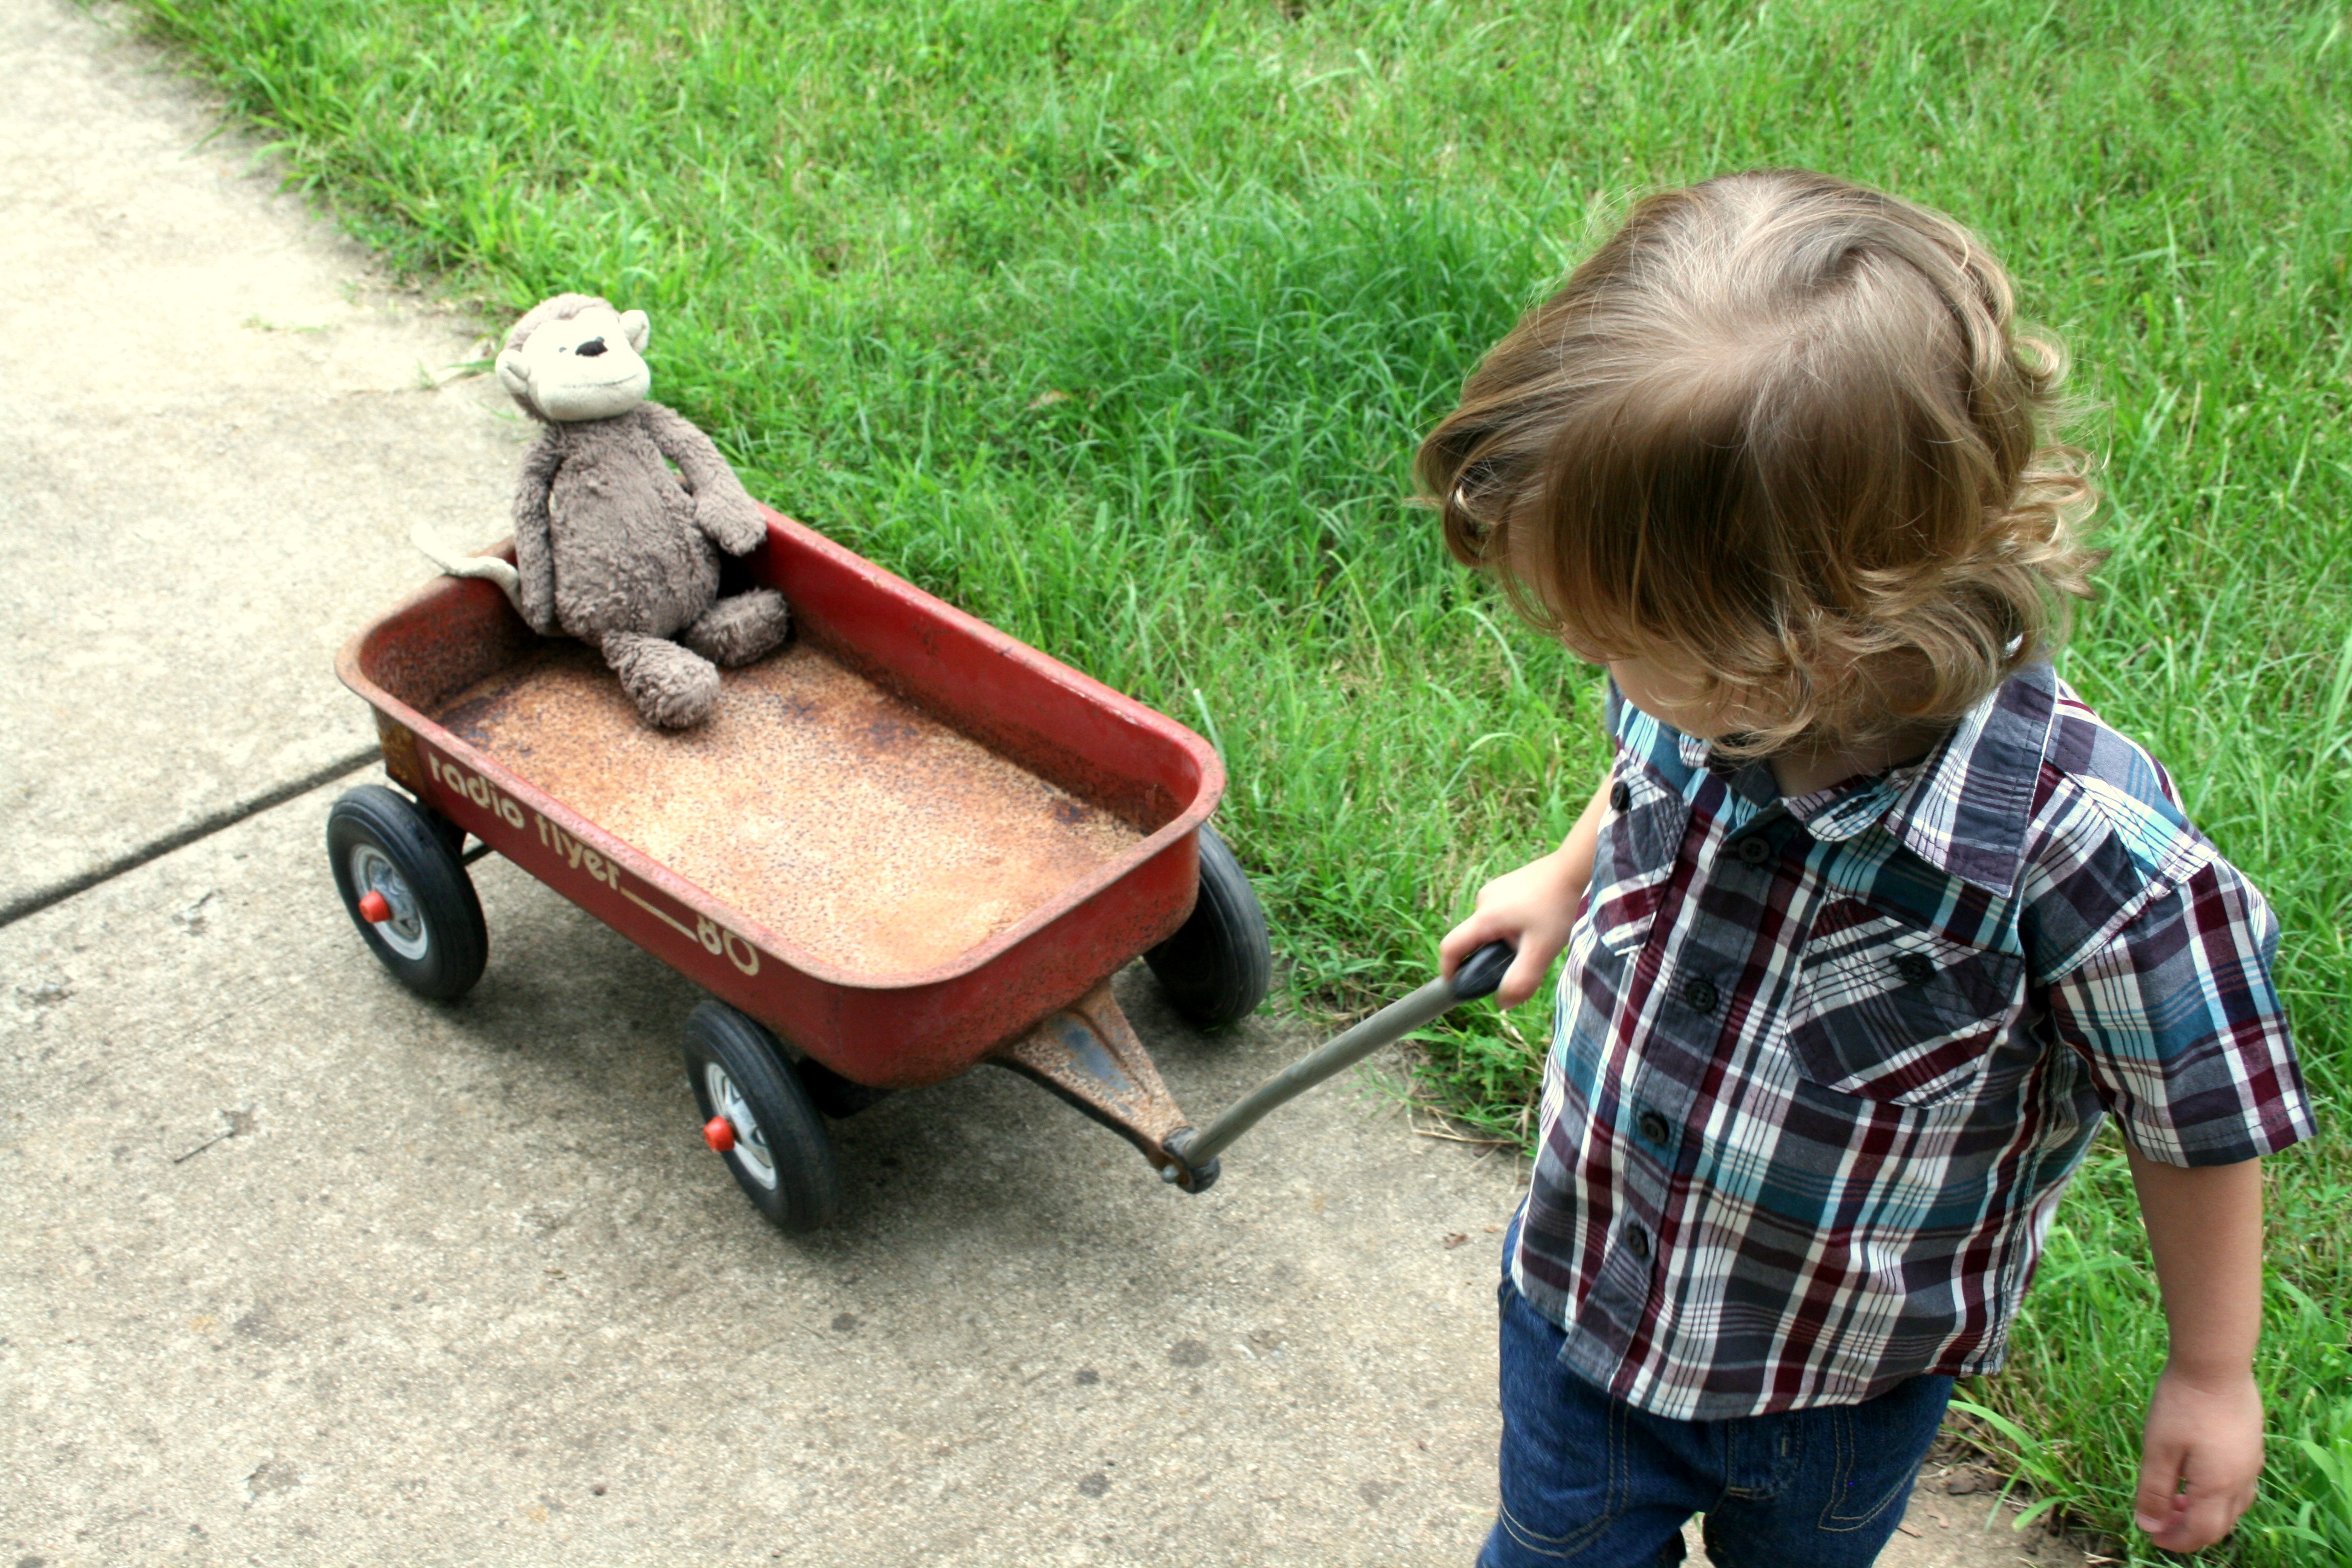
lawn, wagon, cart, play, boy, child, childhood, life, son, picnic, family, toddler, stuffed animal, stuffed monkey, radio flyer